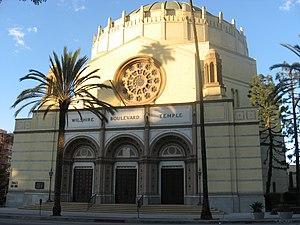
La synagogue de Wilshire Boulevard appartient à la communauté B'nai B'rith, qui fondée en 1862, est la plus ancienne communauté juive de Los Angeles, Californie. Le bâtiment de la synagogue, avec son dôme iconique et sa peinture murale de Warner, est un Monument historique culturel de Los Angeles et est inscrit sur la liste du Registre national des lieux historiques.